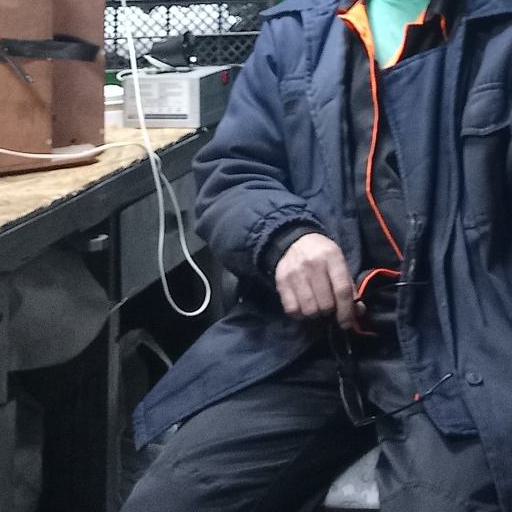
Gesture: no_gesture